Wales West Light Railway

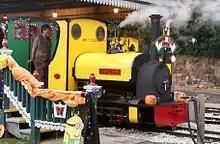
Steam locomotive "Dame Ann" in "Pumpkin Patch Express" livery

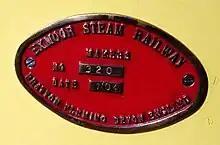
"Dame Ann" Exmoor Steam Railway builder's plate showing year of completion and works number.

"Dame Ann" is an 11,700-pound steam locomotive built by Exmoor Steam Railway in Bratton Fleming, England. Her steam trials were completed at the Launceston Steam Railway in Cornwall. She was delivered to the Wales West Light Railway in 2004. "Dame Ann" is based on the Penrhyn Port Class locomotive built by Hunslet Engine Company in the 19th century. At the time of her construction, she was the first Port Class Hunslet engine built in 83 years.